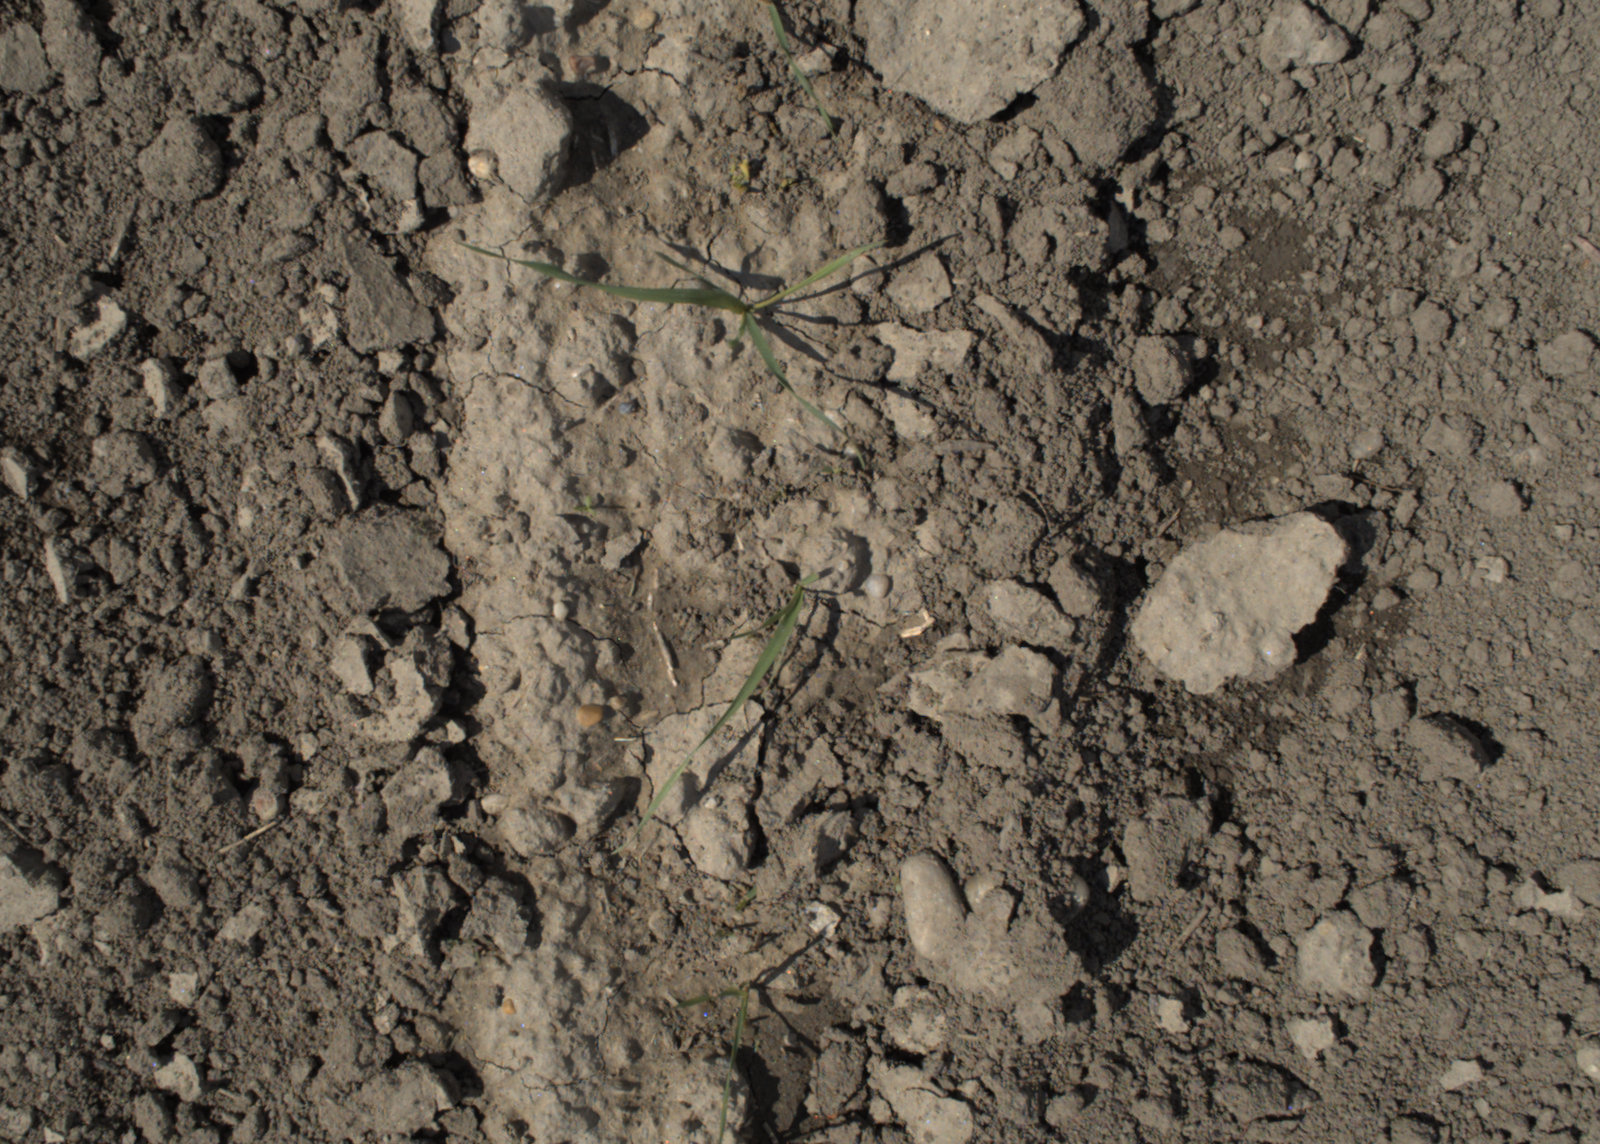
Capture date: 28.05.2021 10:28:23
Weather: mixed
Wind: medium
Seeding date: 27.04.2021
Plant canopy height (mm): 1018